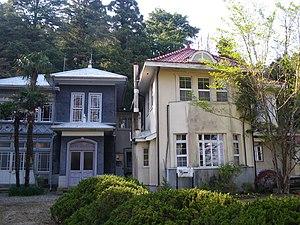
Yaita est une ville de la préfecture de Tochigi à 130 km au nord de Tōkyō.